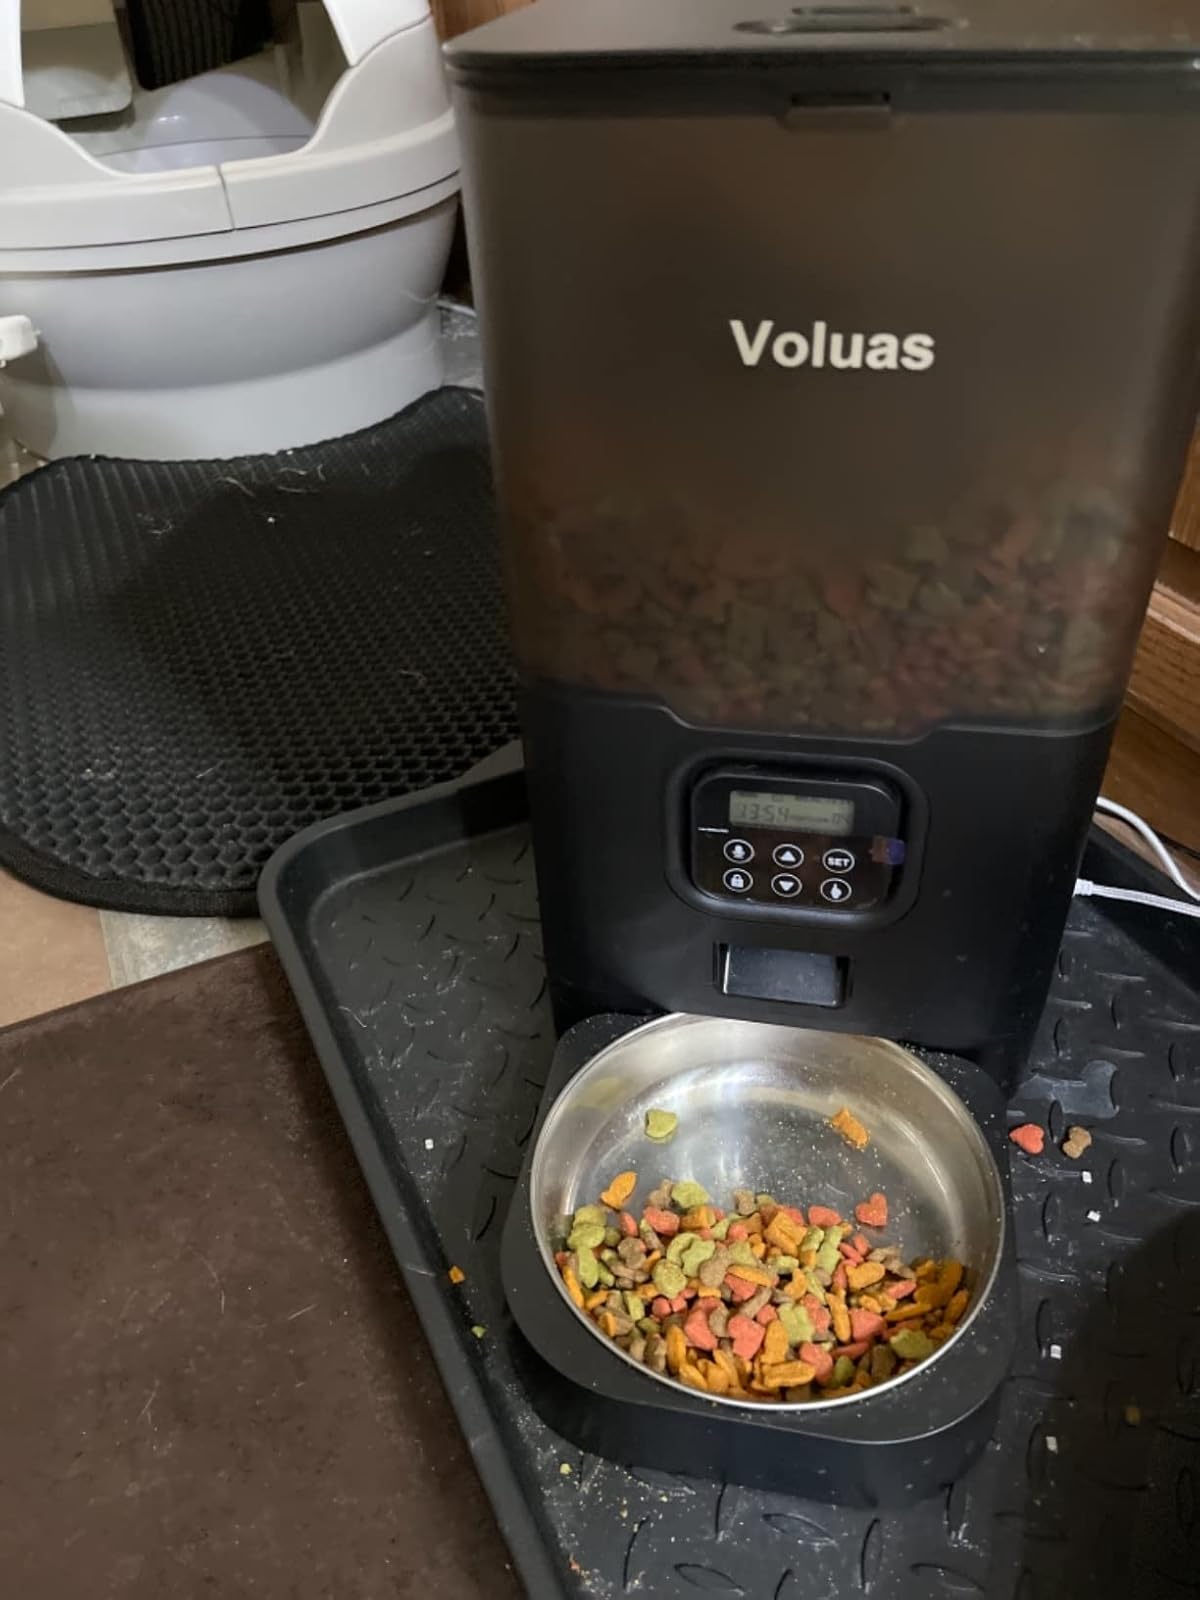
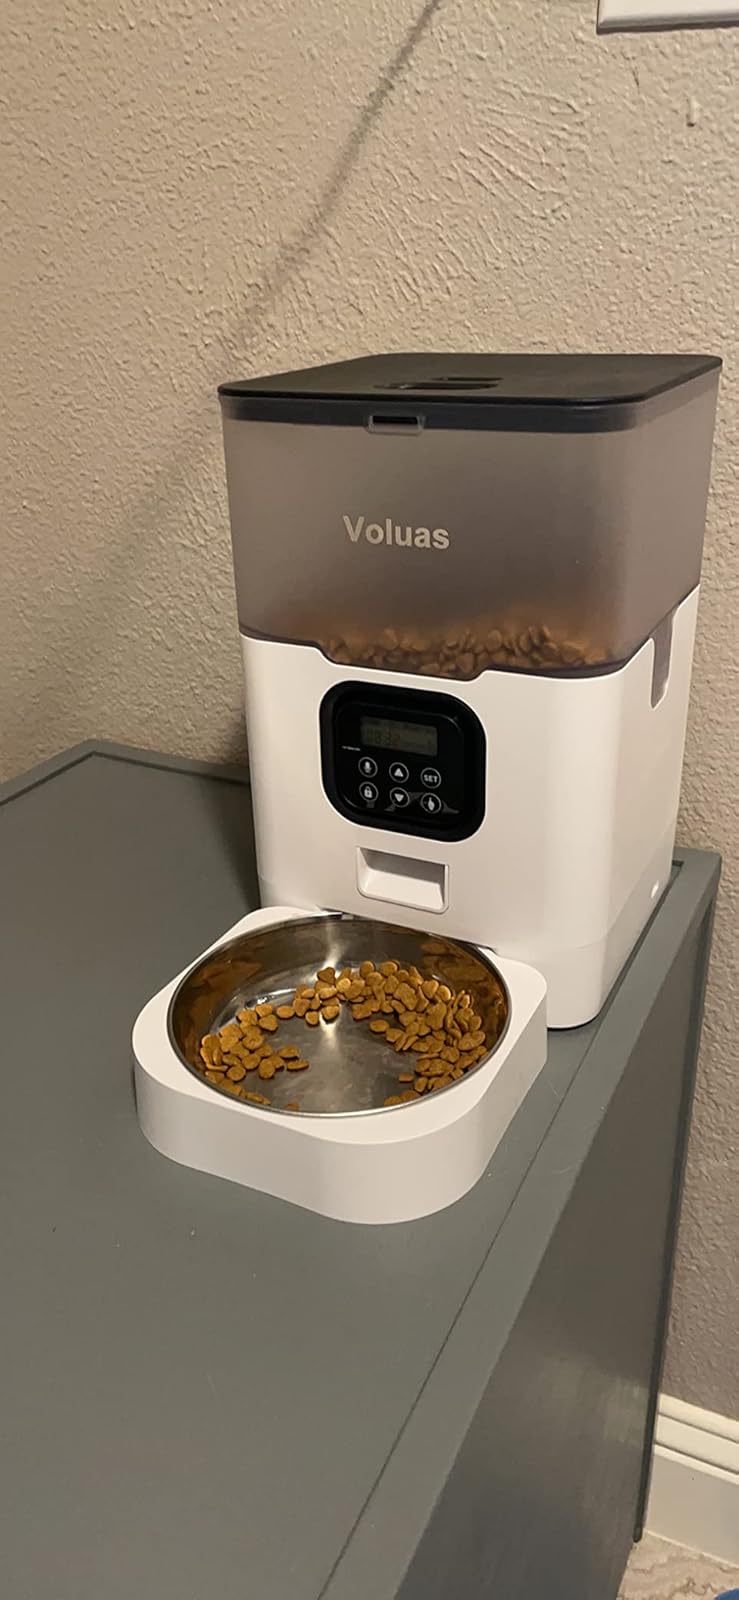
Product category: items_feeder
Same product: no